Sreten Mirković

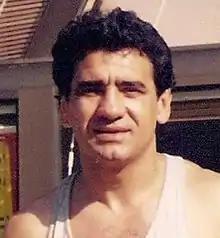
Mirković in 1996

Sreten Mirković (Serbian Cyrillic: Сретен Мирковић; 15 February 1958 – 28 September 2016) was a Serbian boxer. He had been referred to as a "legend of Serbian boxing".